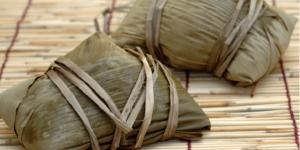
tamales hondurenos